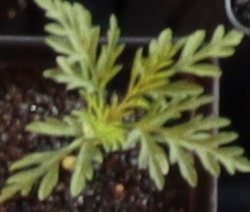
Label: Ragweed